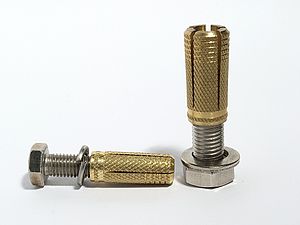
Ankerbolt / Galleri
En ankerbolt anvendes til at forbinde strukturelle og ikke-strukturelle elementer til mure af fx beton. Forbindelsen bliver lavet af forskellige komponenter såsom: ankerbolte, bjælker og stålplader. Ankerbolte overfører forskellige former for belastning: trykkræfter og vridningskræfter. En forbindelse mellem strukturelle elementer kan repræsenteres ved stålsøjler forbundet til et fundament. Et typisk eksempel på ikke-strukturelle elementer forbundet til et strukturelt element er fx forbindelsen mellem facade og en armeret betonvæg.